Buitreraptor

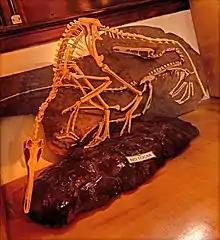
Reconstructed skeleton of the holotype MPCA 245 at the Carlos Ameghino Provincial Museum

"Buitreraptor" shows a mosaic of dromaeosaurid, troodontid and avialan traits. It was in 2005 assigned to the Dromaeosauridae. A cladistic analysis by the describers showed it was part of the dromaeosaurid Unenlagiinae. The discovery of "Buitreraptor" has also been the subject of discussion among scientists as to the question whether flight could have evolved independently in birds and dromaeosaurids or was derived from some flying common ancestor. Some scientists propose that "Rahonavis", a relative to "Buitreraptor", could fly. However, evidence for flight has not been unequivocally found in other dromaeosaurids, which has led some scientists to propose that dromaeosaurids evolved flight independently of birds if "Rahonavis" could indeed fly.